Kota House

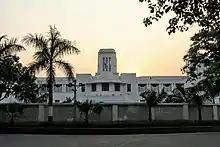
Kota House

Kota House is the former residence of the Maharao of Kota in New Delhi, India. It is located on Shahjahan Road. It has been used as a wartime military hospital and a military hostel. It is now a naval mess and hotel facility.